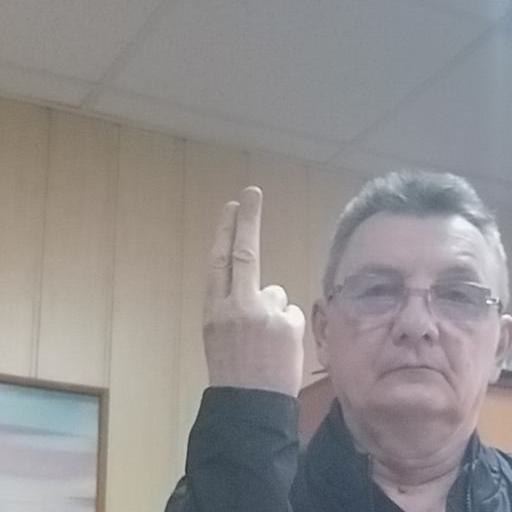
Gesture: two_up_inverted